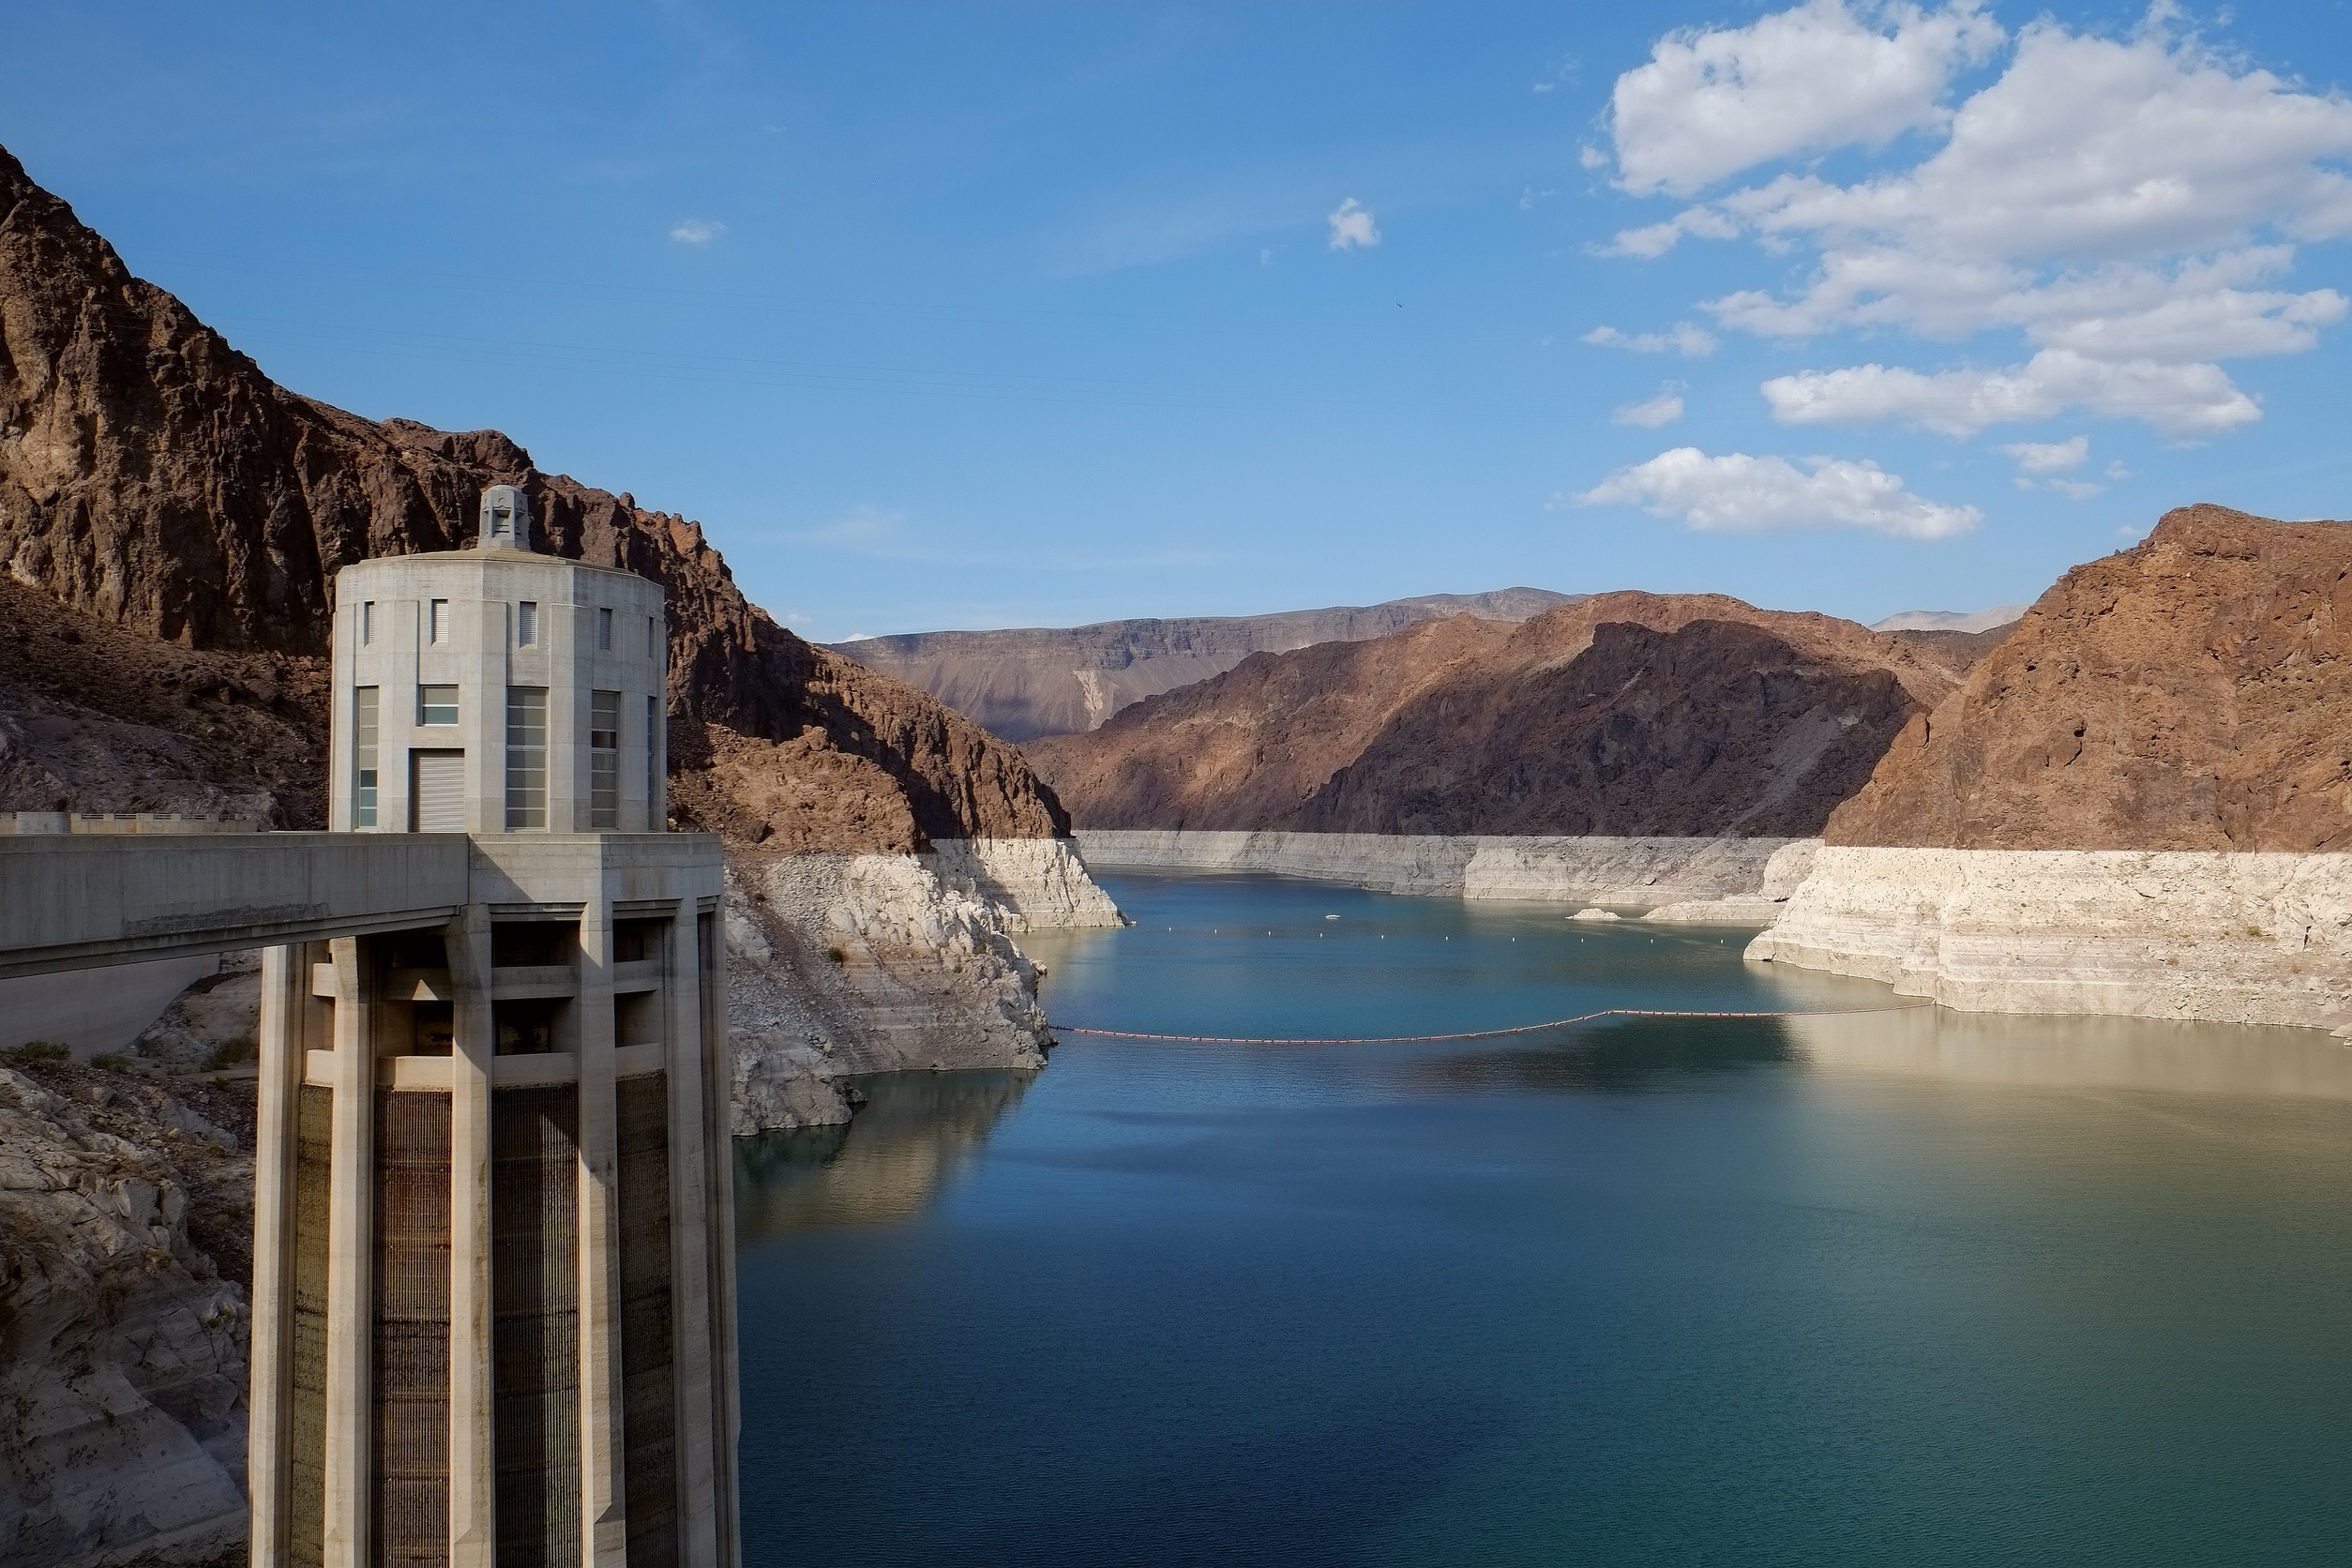
landscape, sea, coast, water, rock, mountain, technology, lake, vacation, cliff, construction, reflection, usa, bay, blue, dam, reservoir, electricity, terrain, energy, arizona, power, colorado, famous, nevada, hydroelectric, cape, hoover, hydropower